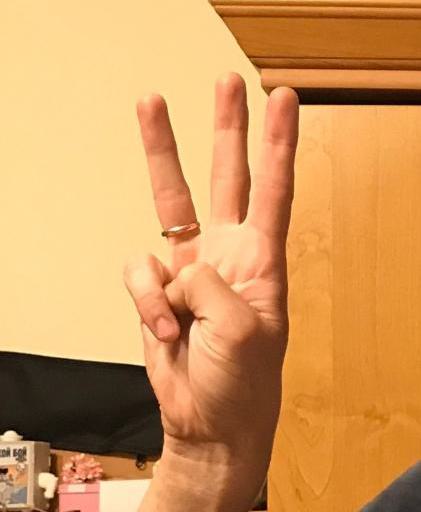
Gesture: three